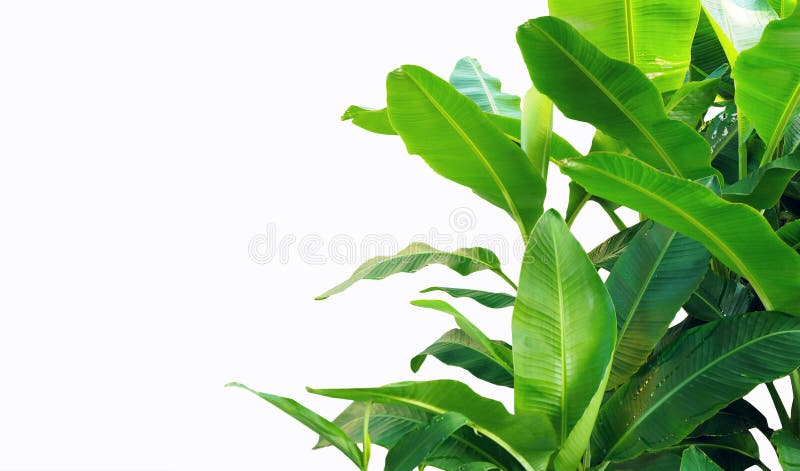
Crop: unknown
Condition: banana